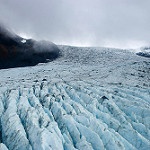
Scene: Outdoor